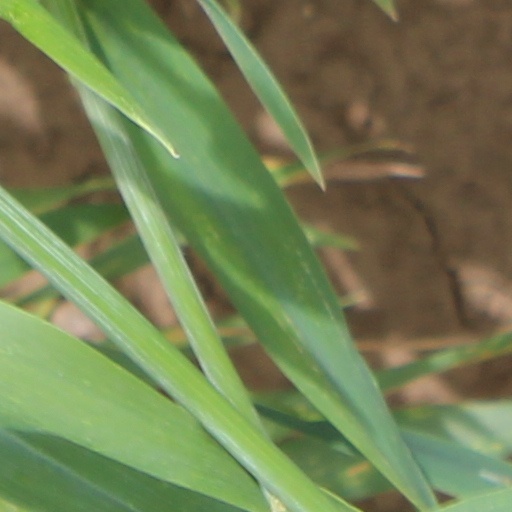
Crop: wheat